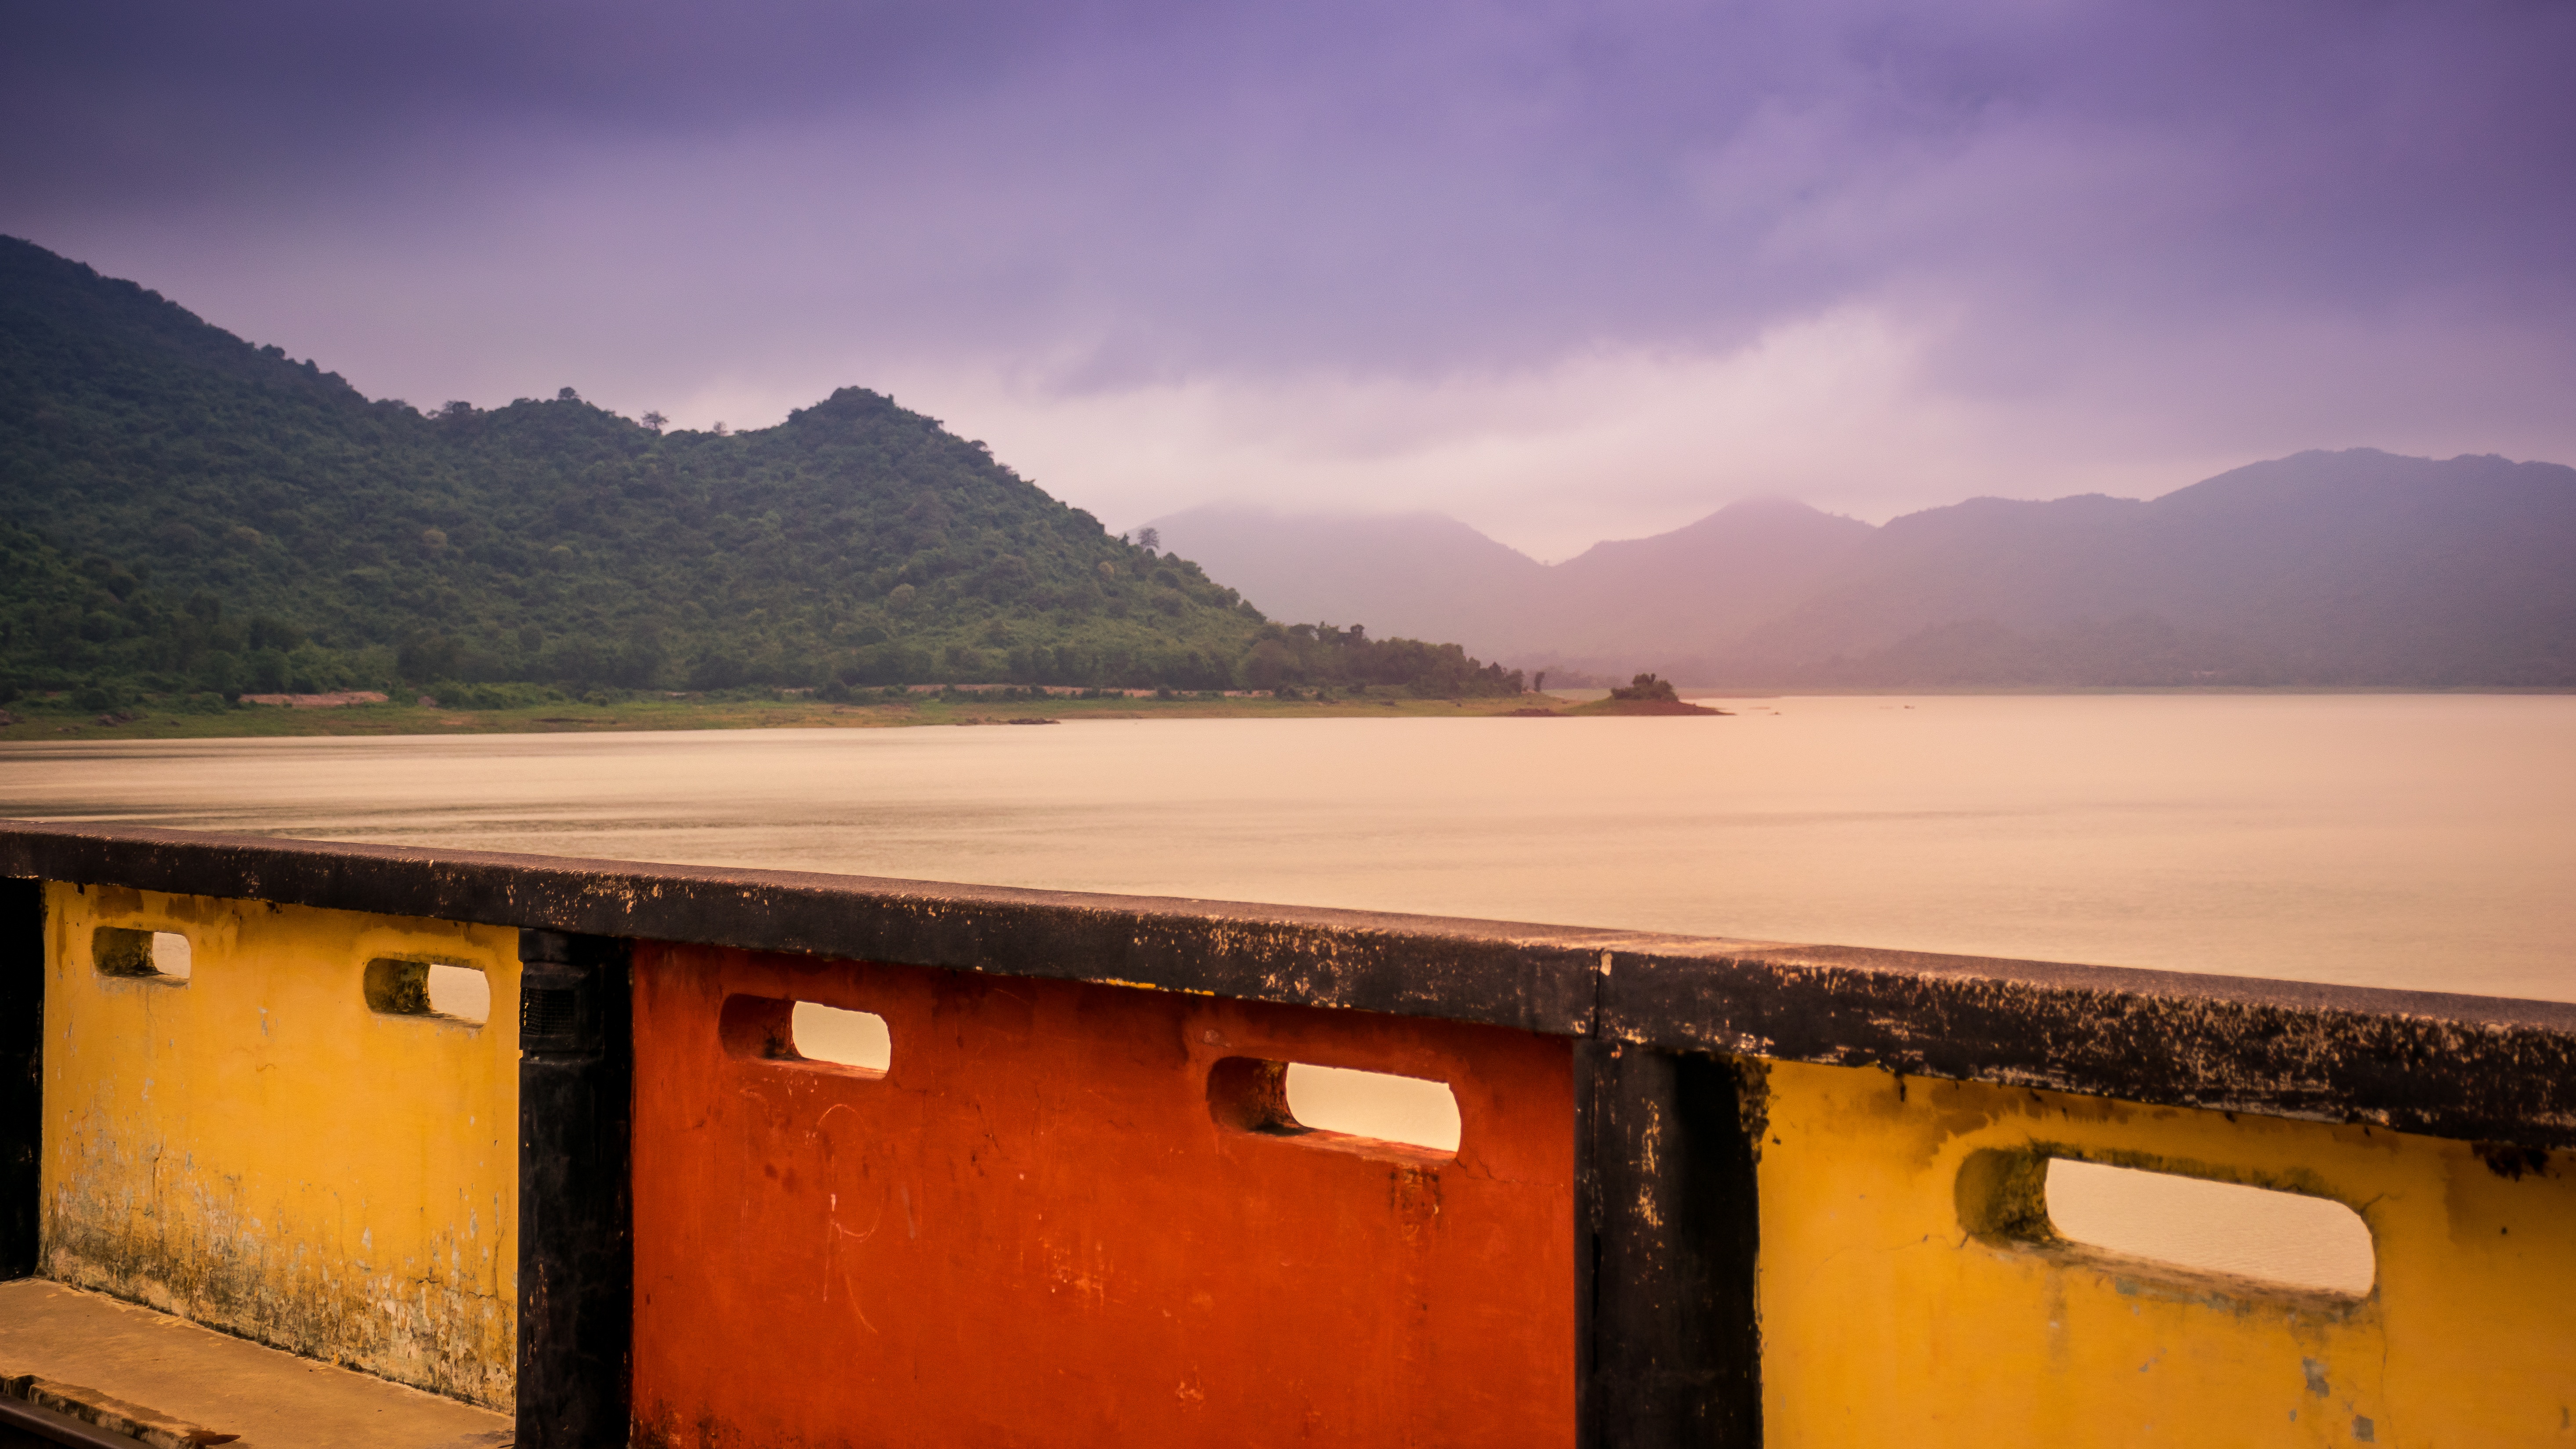
landscape, sea, coast, water, nature, outdoor, rock, ocean, mountain, sunset, morning, purple, dawn, wall, dusk, evening, orange, red, scenic, color, bay, colorful, yellow, extreme, lifestyle, cool, bright, attractive, atmospheric phenomenon